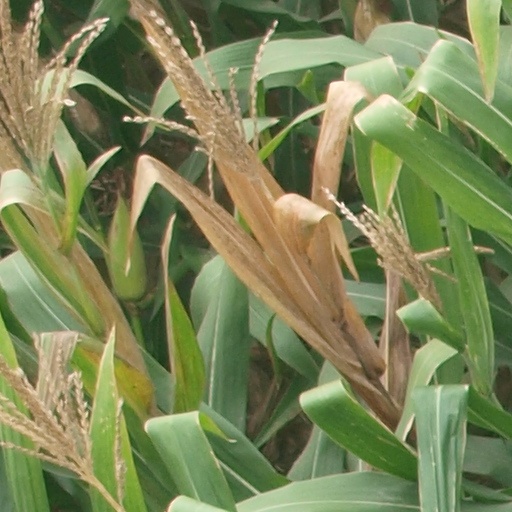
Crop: maize; corn